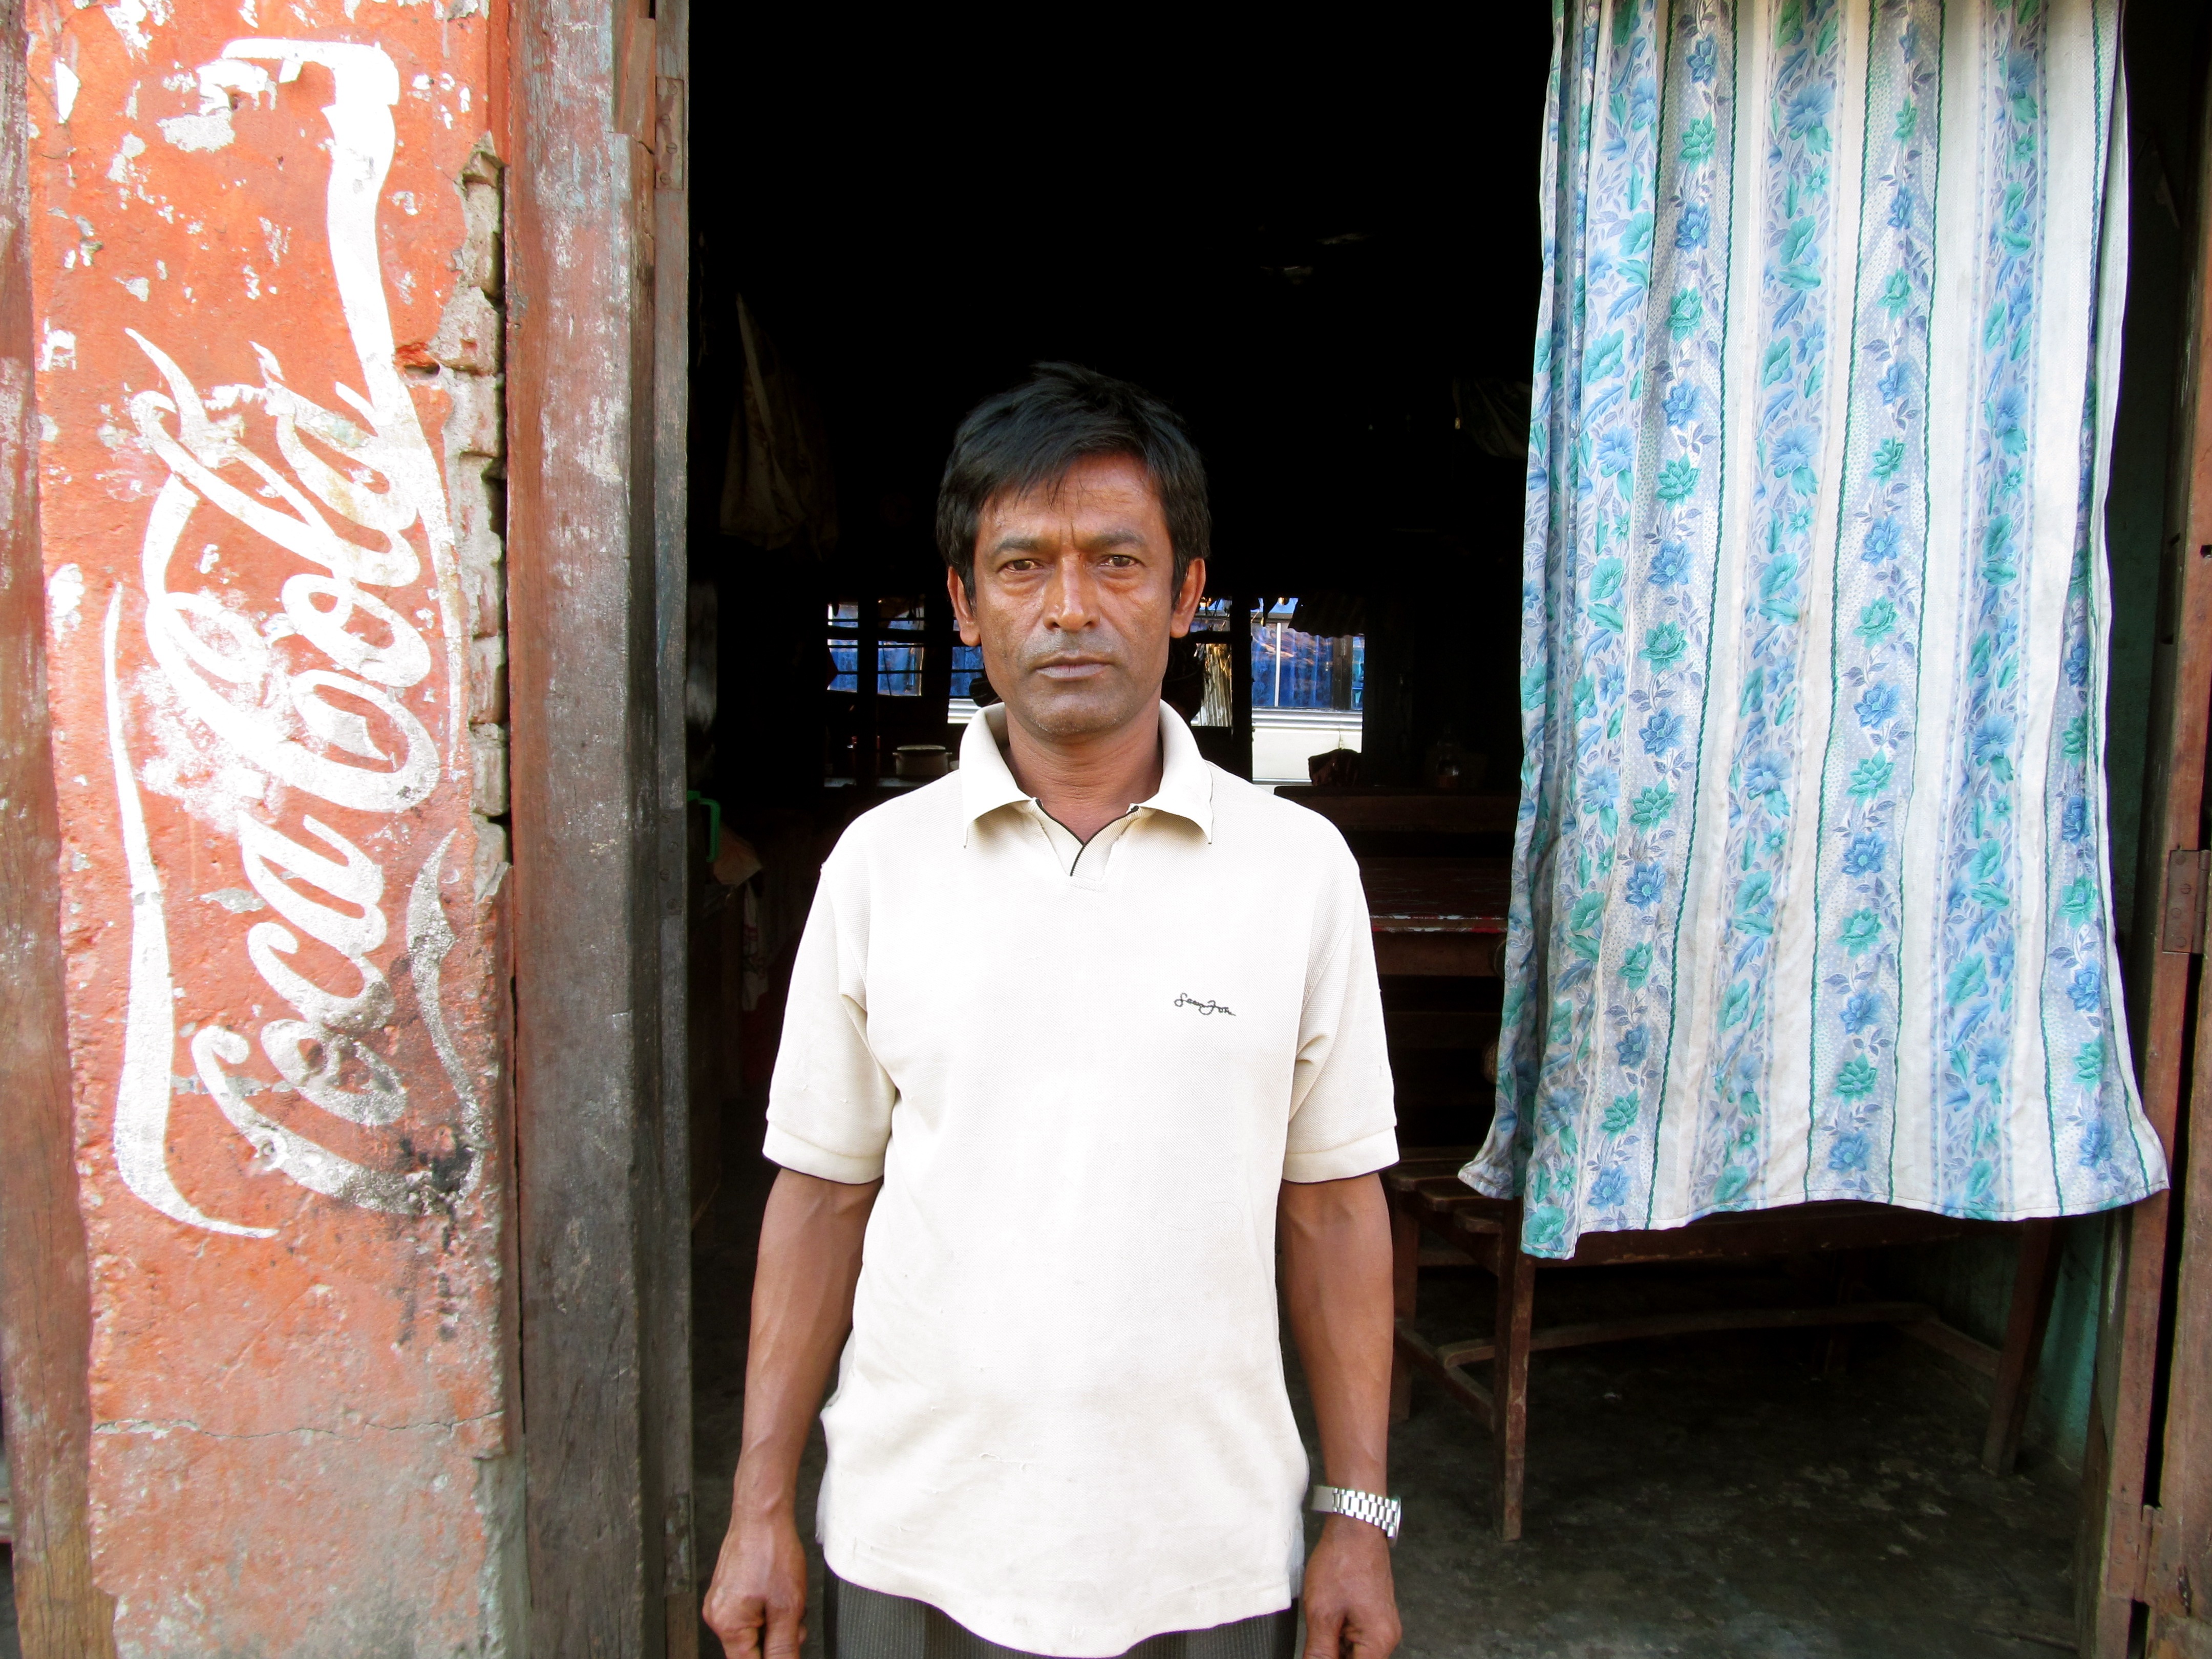
man, cafe, people, coca cola, nepal, snapshot